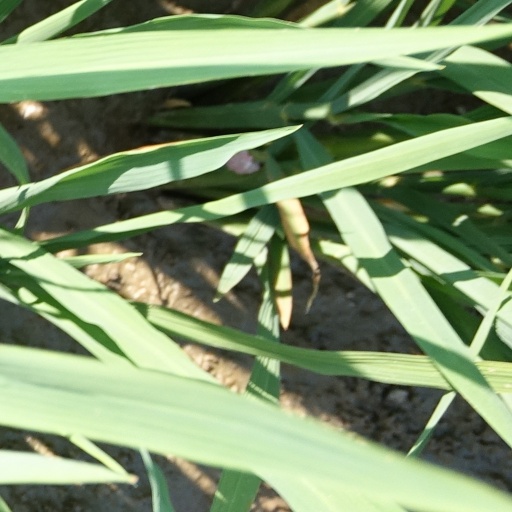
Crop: rice